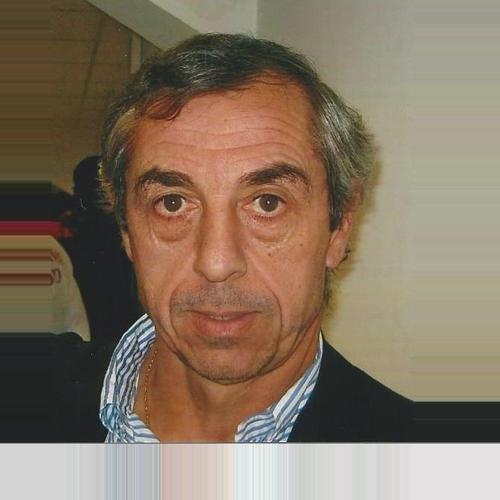
Age: 56